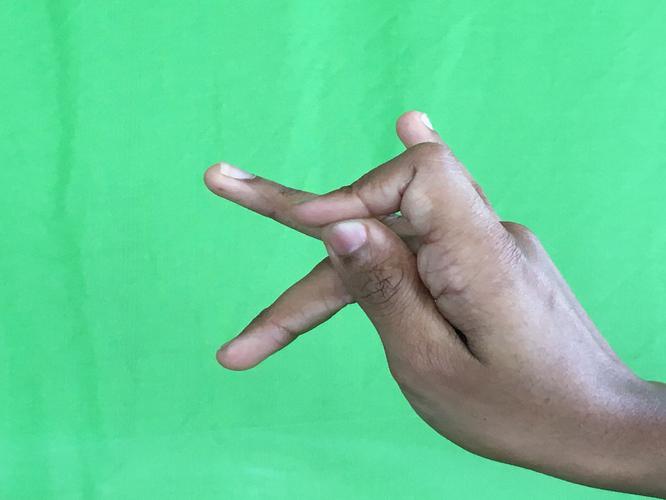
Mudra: Katakamukha_3
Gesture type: single_hand